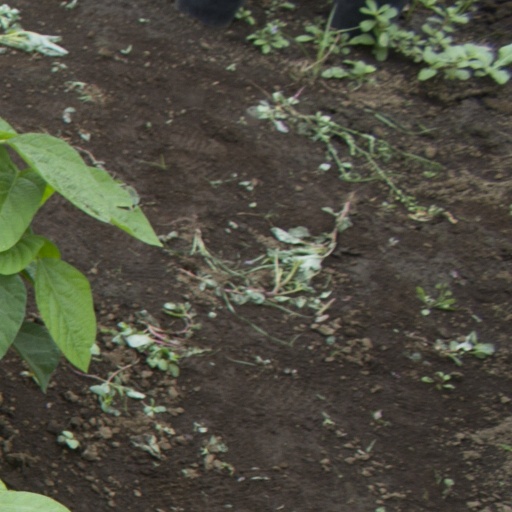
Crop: soybean